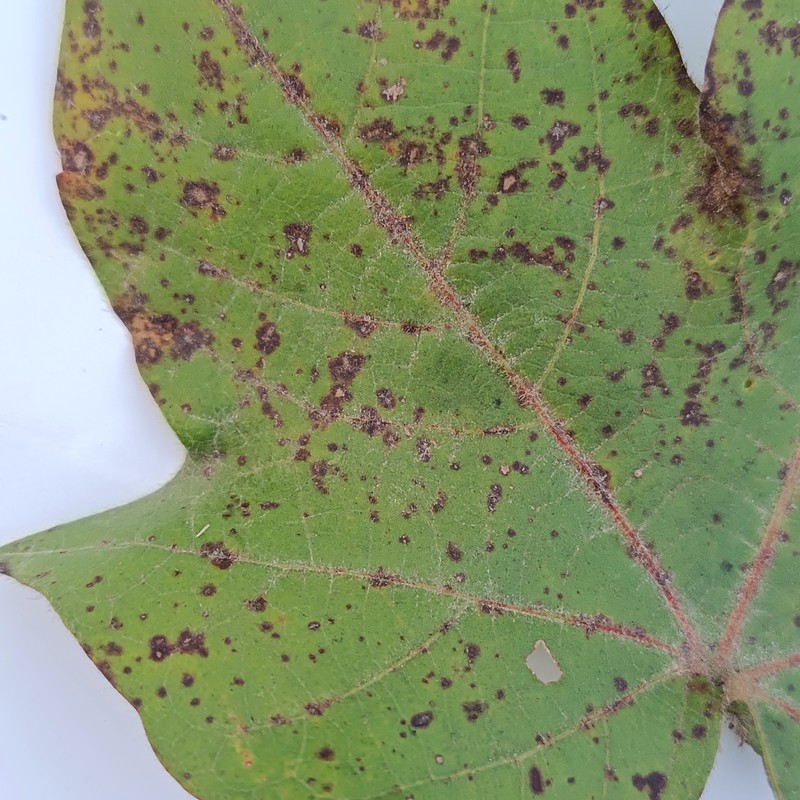
Label: Bacterial Blight